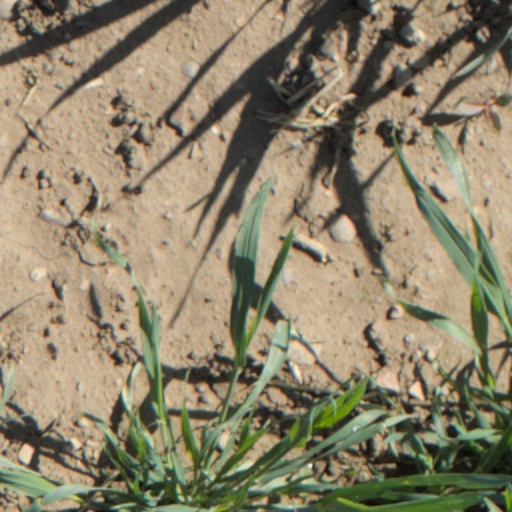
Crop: wheat